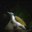
Label: bird